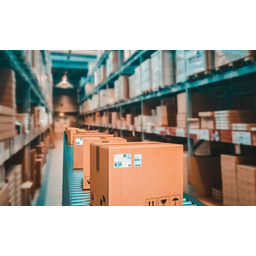
Label: cardboard